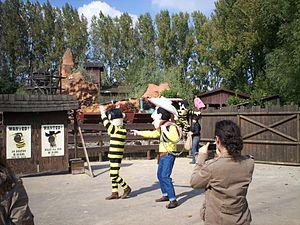
Village des cow-boys à Walibi Belgium: Lucky Luke élimine les Dalton